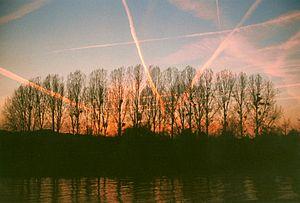
L'île de Dave est l'une des plus grandes îles de Belgique, sur la Meuse, à environ 5 kilomètres au sud de la ville de Namur en Région wallonne. L’île est une réserve naturelle riche en faune, surtout ornithologique, et en flore.